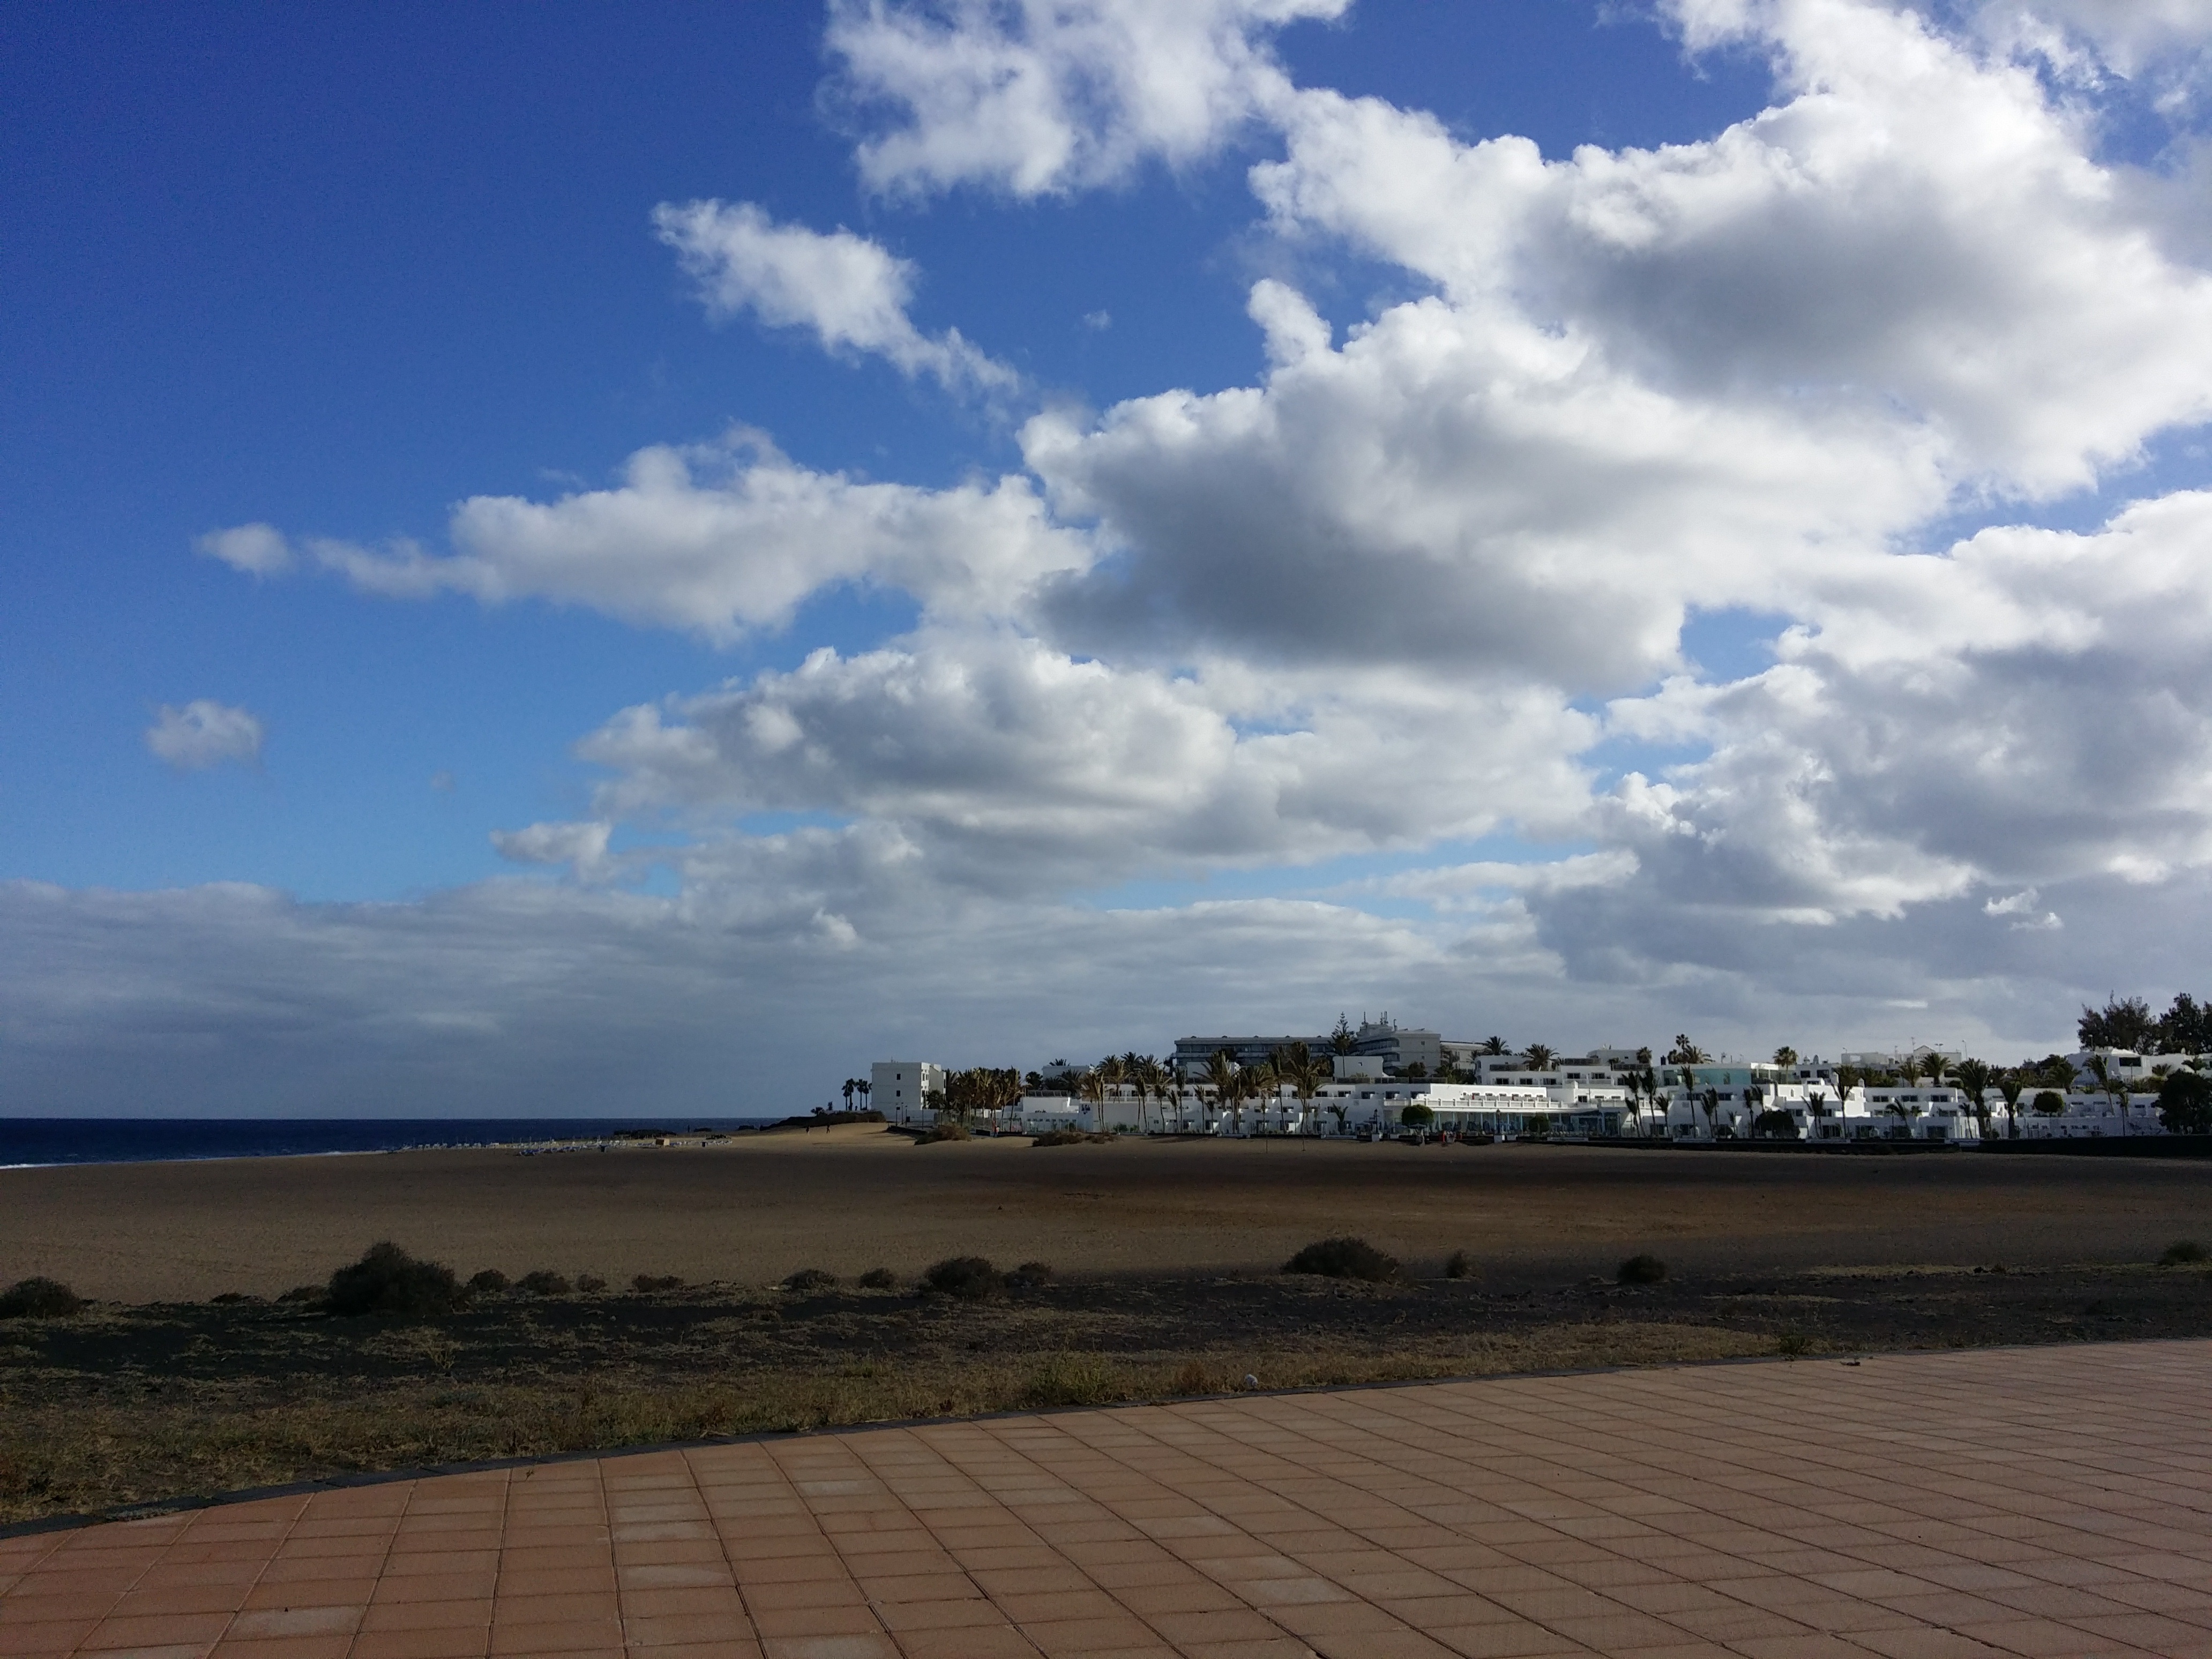
beach, sea, coast, sand, horizon, cloud, sky, shore, dusk, bay, body of water, canary, lanzarote, meteorological phenomenon, atmosphere of earth